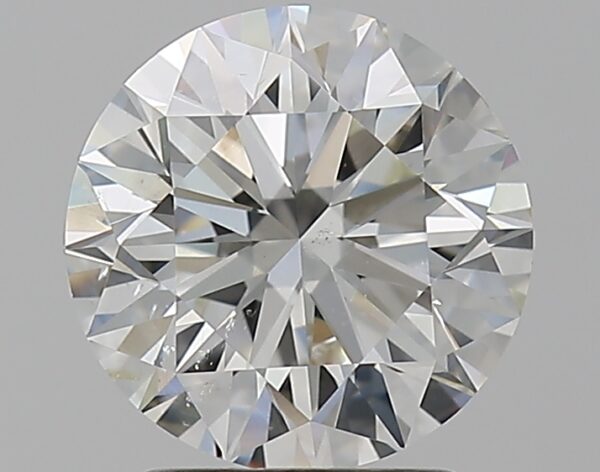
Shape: round
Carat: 2
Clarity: SI1
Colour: I
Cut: EX
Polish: EX
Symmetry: EX
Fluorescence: N
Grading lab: GIA
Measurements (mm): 7.98 x 8.03 x 5.02